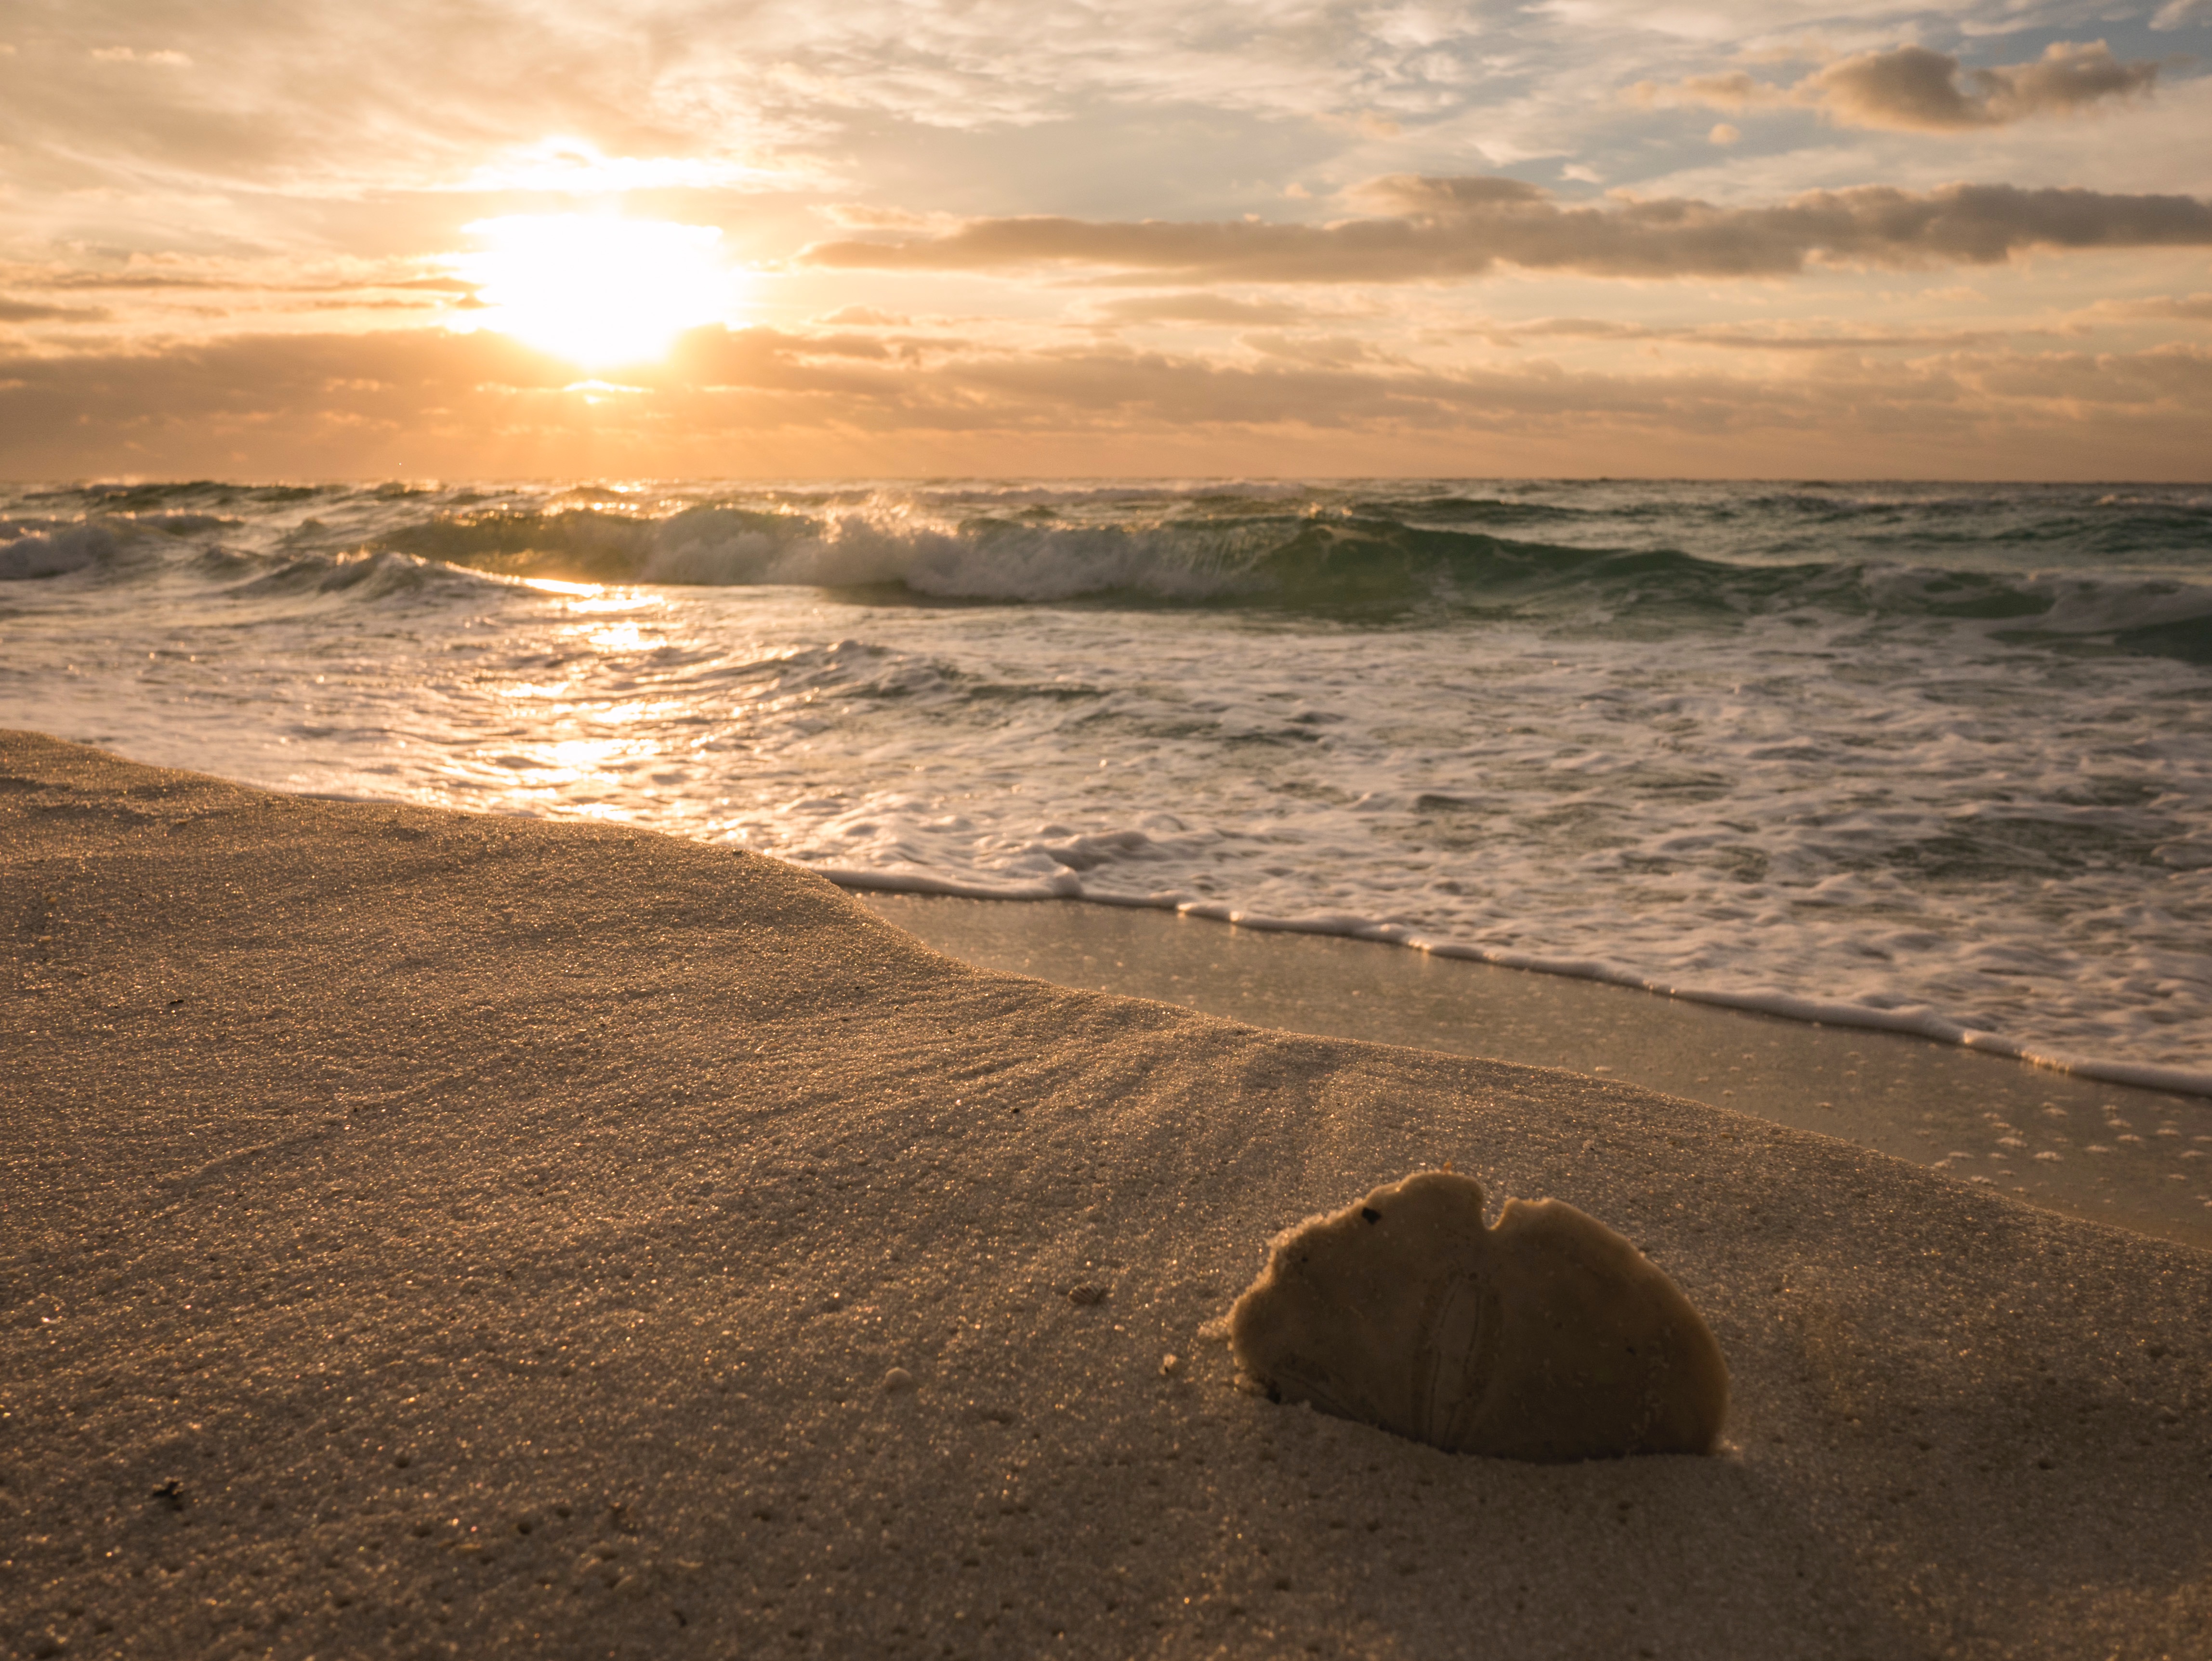
beach, sea, coast, sand, rock, ocean, horizon, cloud, sun, sunrise, sunset, sunlight, morning, shore, wave, dawn, dusk, bay, material, body of water, cape, wind wave